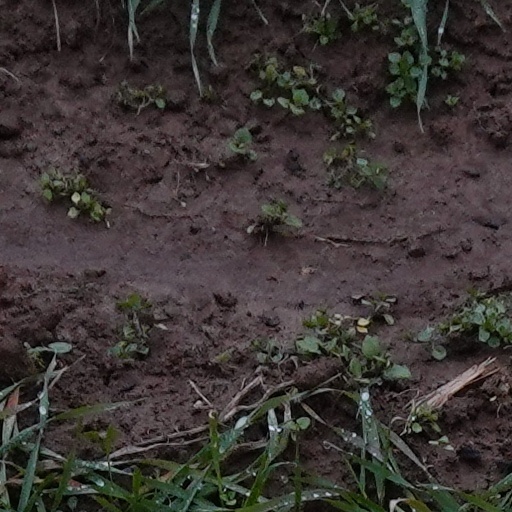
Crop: wheat